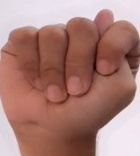
ASL sign: T